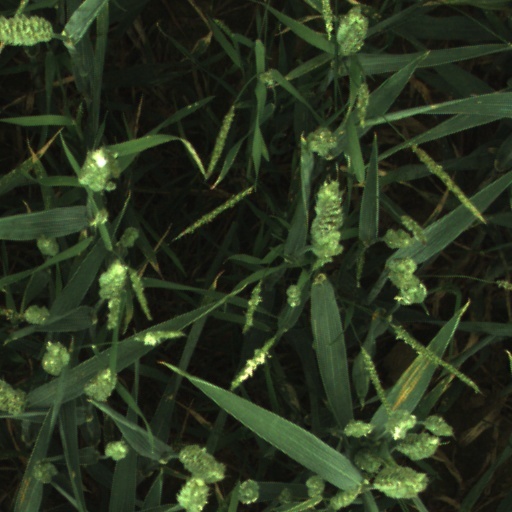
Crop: wheat